Applications of photovoltaics

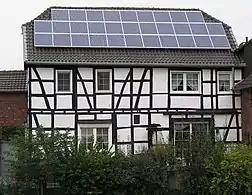
Rooftop PV on half-timbered house

Photovoltaic arrays are often associated with buildings: either integrated into them, mounted on them or mounted nearby on the ground. Rooftop PV systems are most often retrofitted into existing buildings, usually mounted on top of the existing roof structure or on the existing walls. Alternatively, an array can be located separately from the building but connected by cable to supply power for the building. Building-integrated photovoltaics (BIPV) are increasingly incorporated into the roof or walls of new domestic and industrial buildings as a principal or ancillary source of electrical power. Roof tiles with integrated PV cells are sometimes used as well. Provided there is an open gap in which air can circulate, rooftop mounted solar panels can provide a passive cooling effect on buildings during the day and also keep accumulated heat in at night. Typically, residential rooftop systems have small capacities of around 5–10 kW, while commercial rooftop systems often amount to several hundreds of kilowatts. Although rooftop systems are much smaller than ground-mounted utility-scale power plants, they account for most of the worldwide installed capacity.